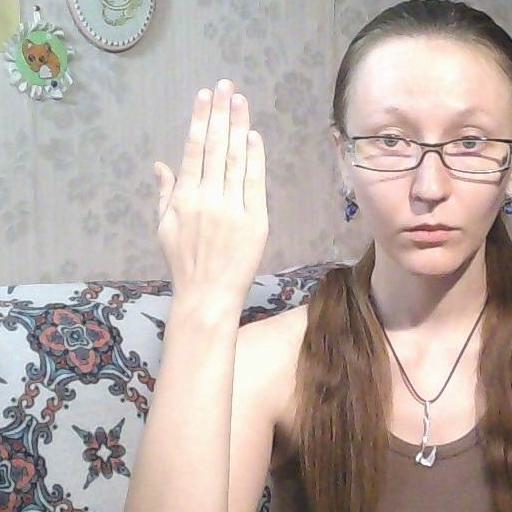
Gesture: stop_inverted